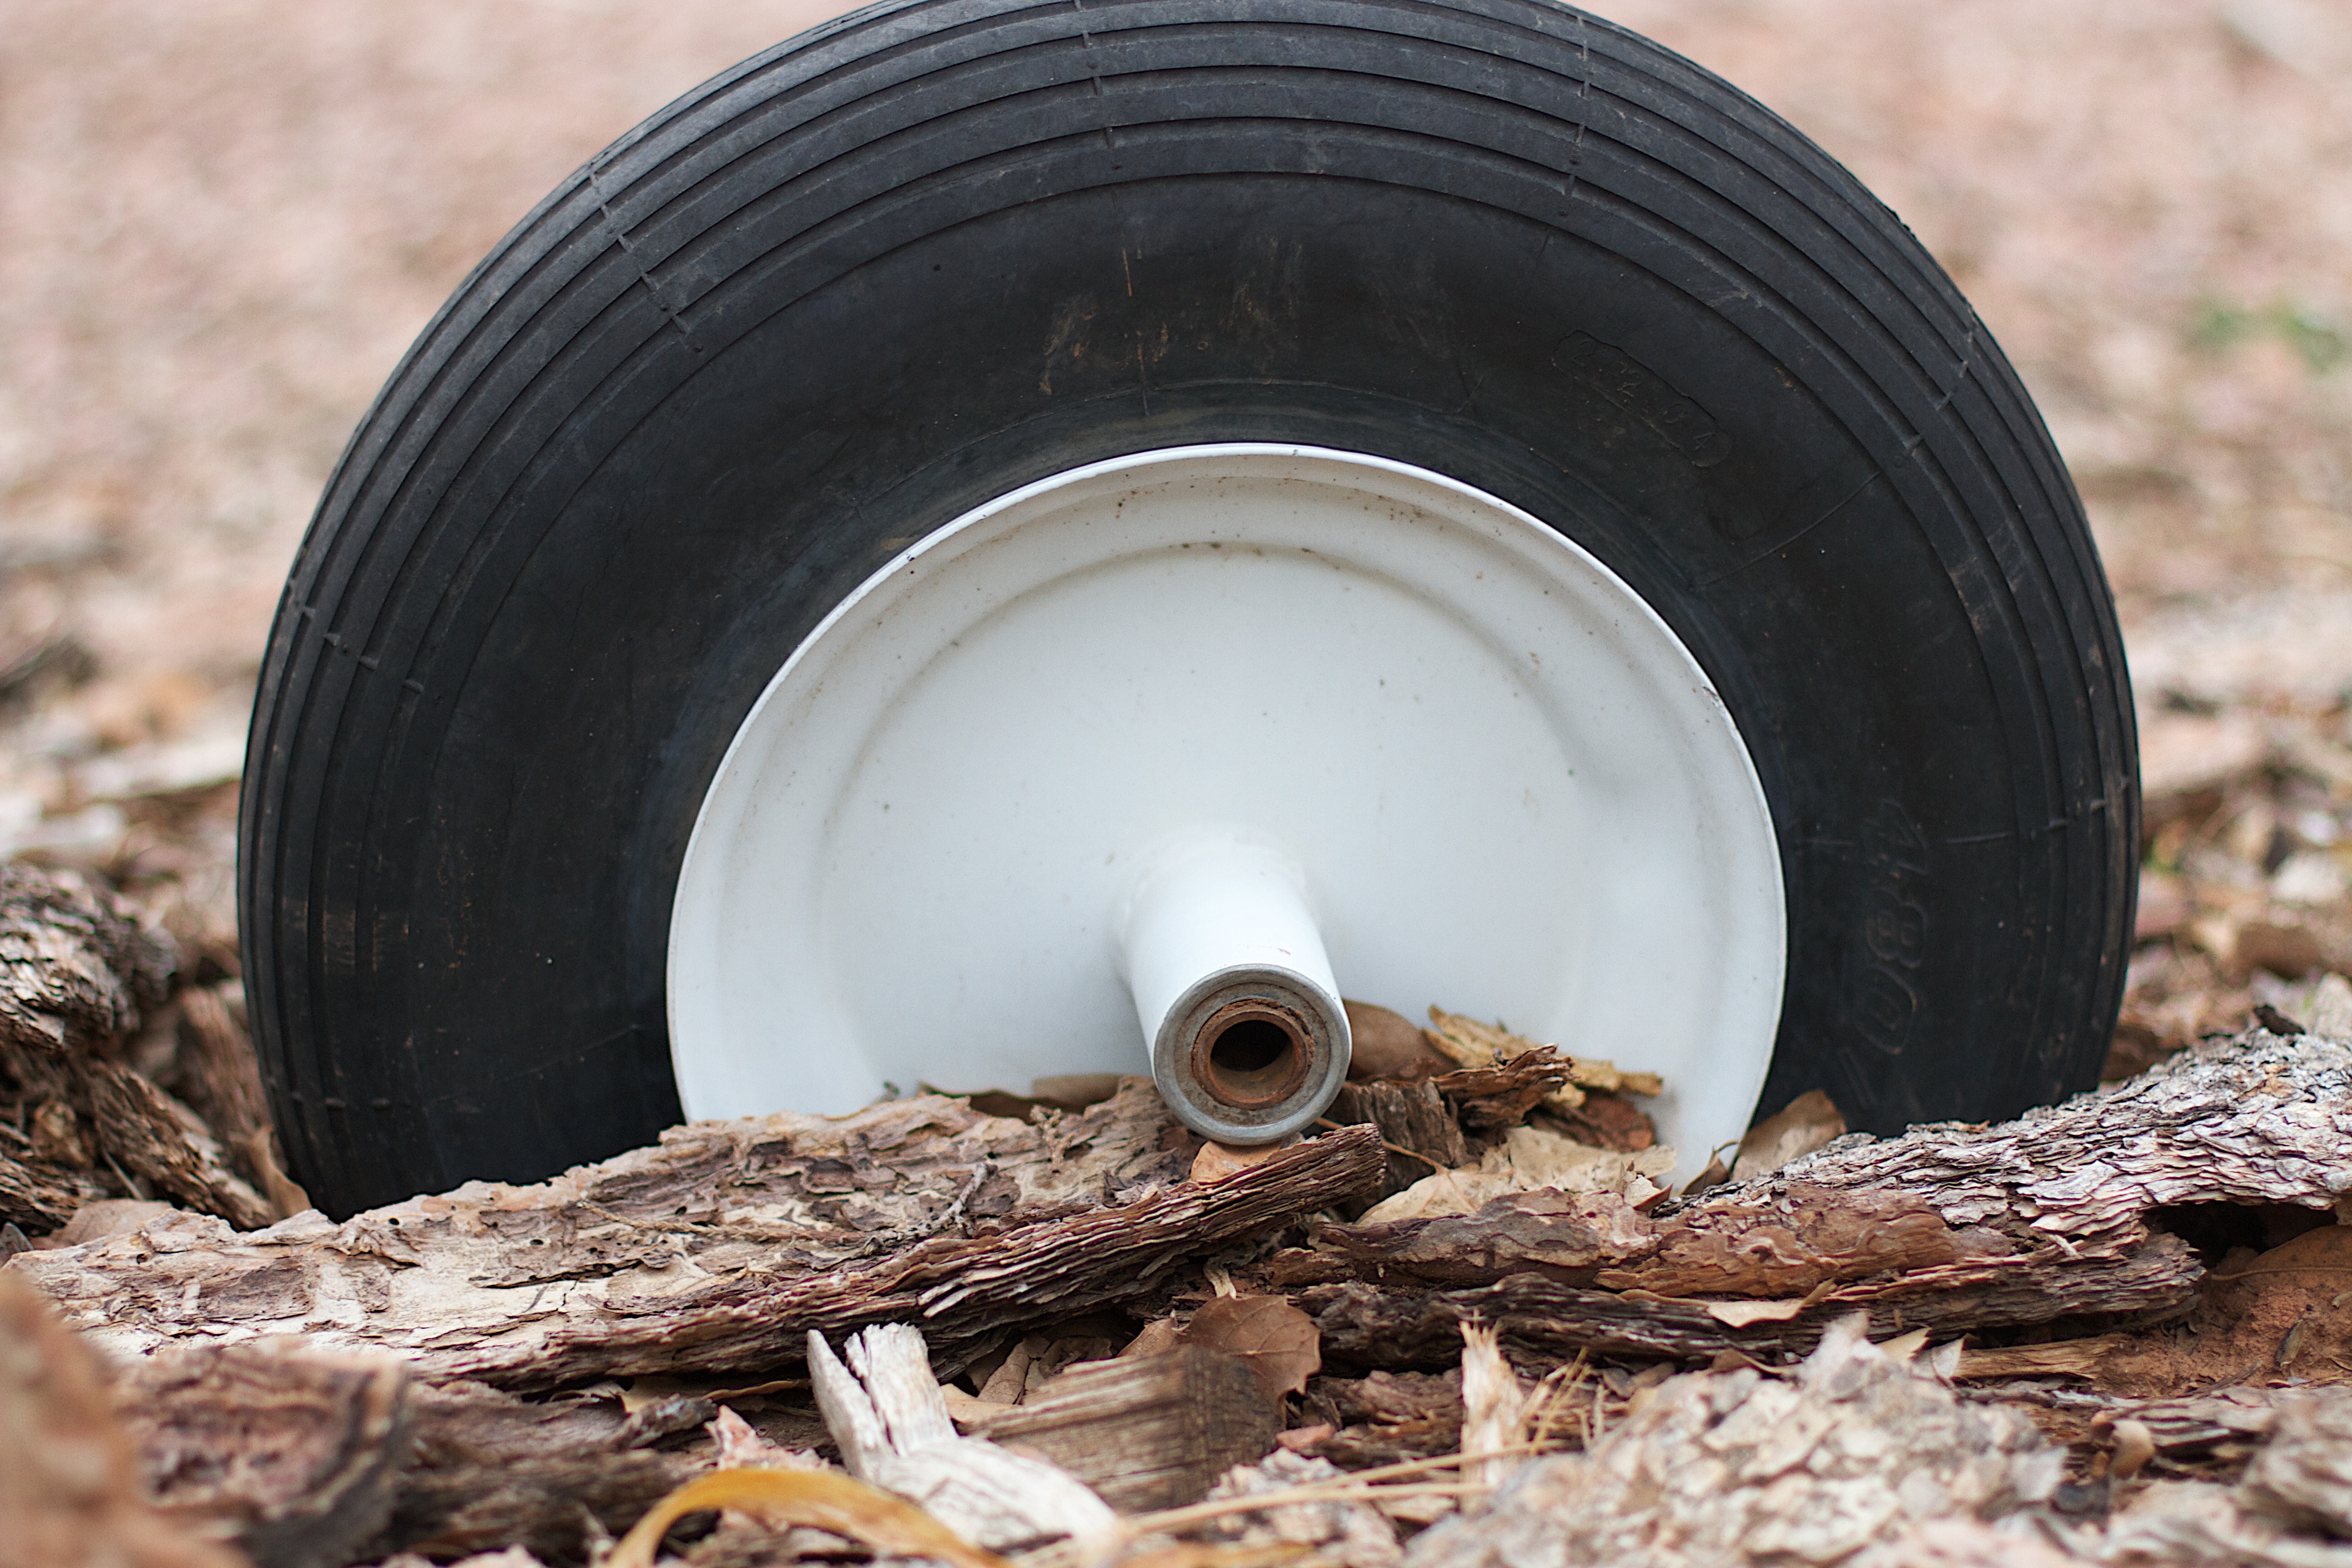
wood, wheel, wildlife, soil, tire, close up, cool image, automotive tire